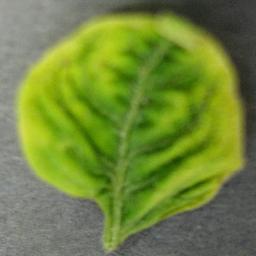
Label: Tomato___Tomato_Yellow_Leaf_Curl_Virus